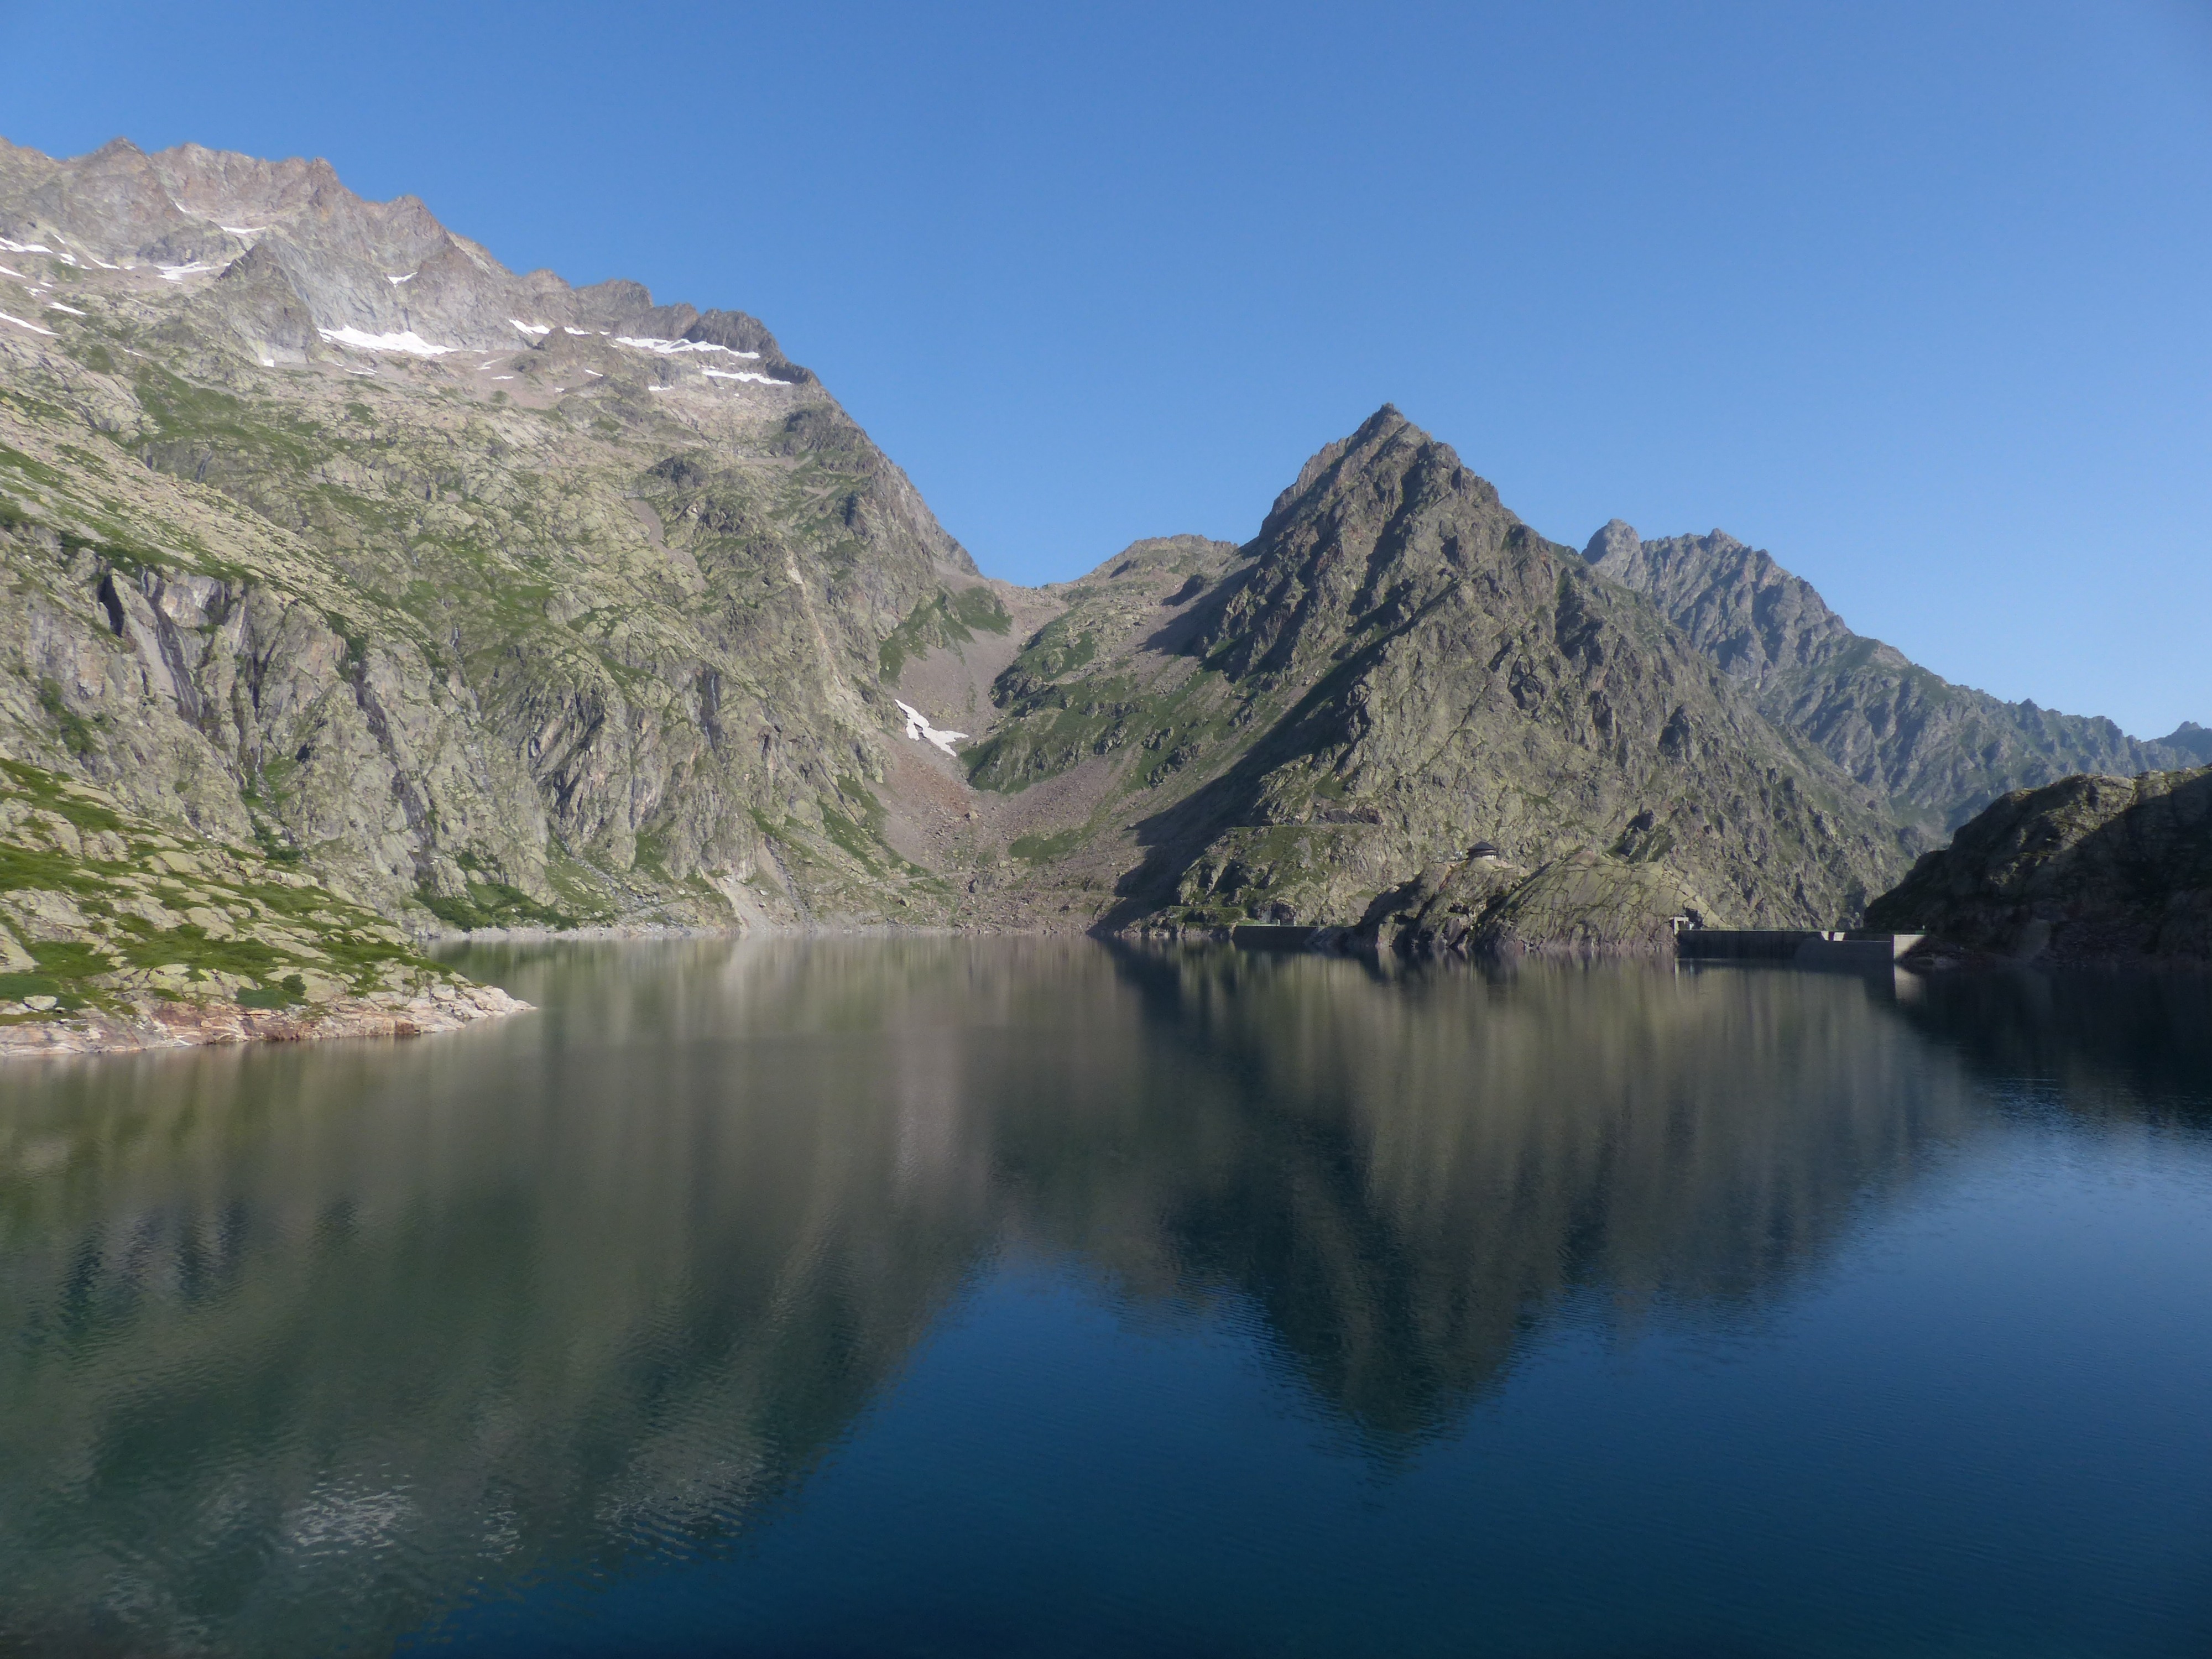
landscape, water, nature, wilderness, mountain, cold, lake, valley, mountain range, clear, reflection, fjord, reservoir, energy, mountains, alps, plateau, fell, loch, water surface, landform, water power, tarn, energy generation, mountain pass, geographical feature, atmospheric phenomenon, mountainous landforms, monte stella, argentera, lago del chiotas, monte argentera, argentera north, argentera south